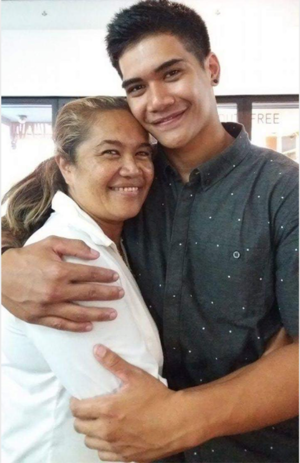
Albéric Riveta et sa mère le jour de son départ en octobre 2016
Albéric Riveta, de son nom complet Albéric Faretai Tepoeurumanu Riveta, né le 6 avril 1994 à Papeete et mort le 18 juin 2017 à Gao, est un militaire parachutiste français engagé au 1ᵉʳ régiment de chasseurs parachutistes de Pamiers d’octobre 2016 à juin 2017.